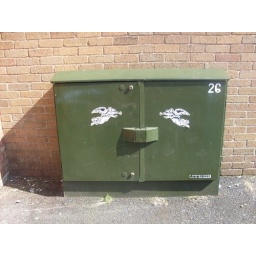
angels on a box near pizza express, taunton.